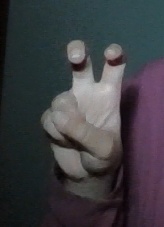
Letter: toot